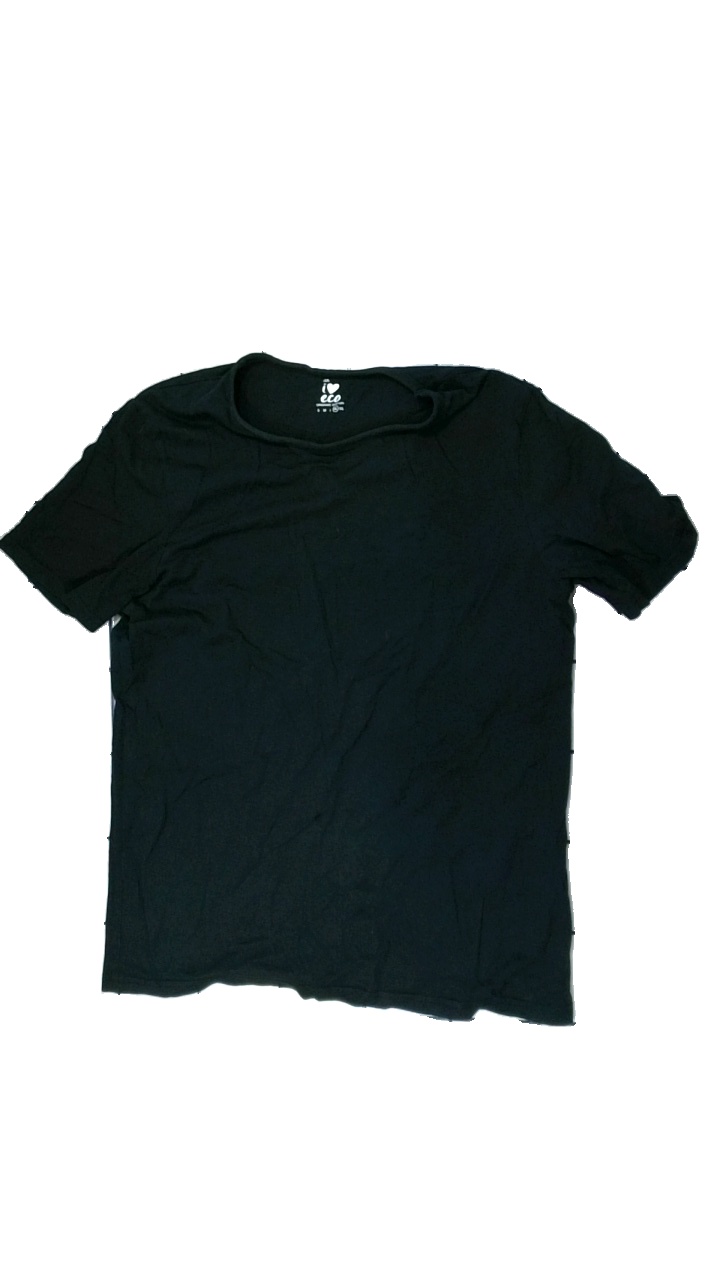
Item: T-shirt (Men)
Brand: Mywear (ica)
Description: svart t-shirt i bra skick men stinker av svett
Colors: Black
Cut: Regular
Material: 100% cotton
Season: All
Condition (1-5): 5
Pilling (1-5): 5
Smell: Major
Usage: Remake
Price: <50